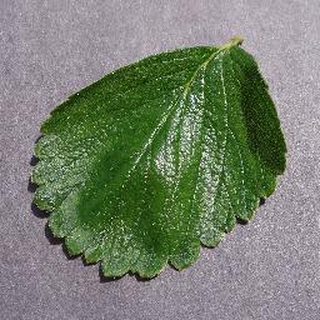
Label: healthy_strawberry